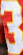
Number: 3